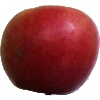
Label: apple_crimson_snow